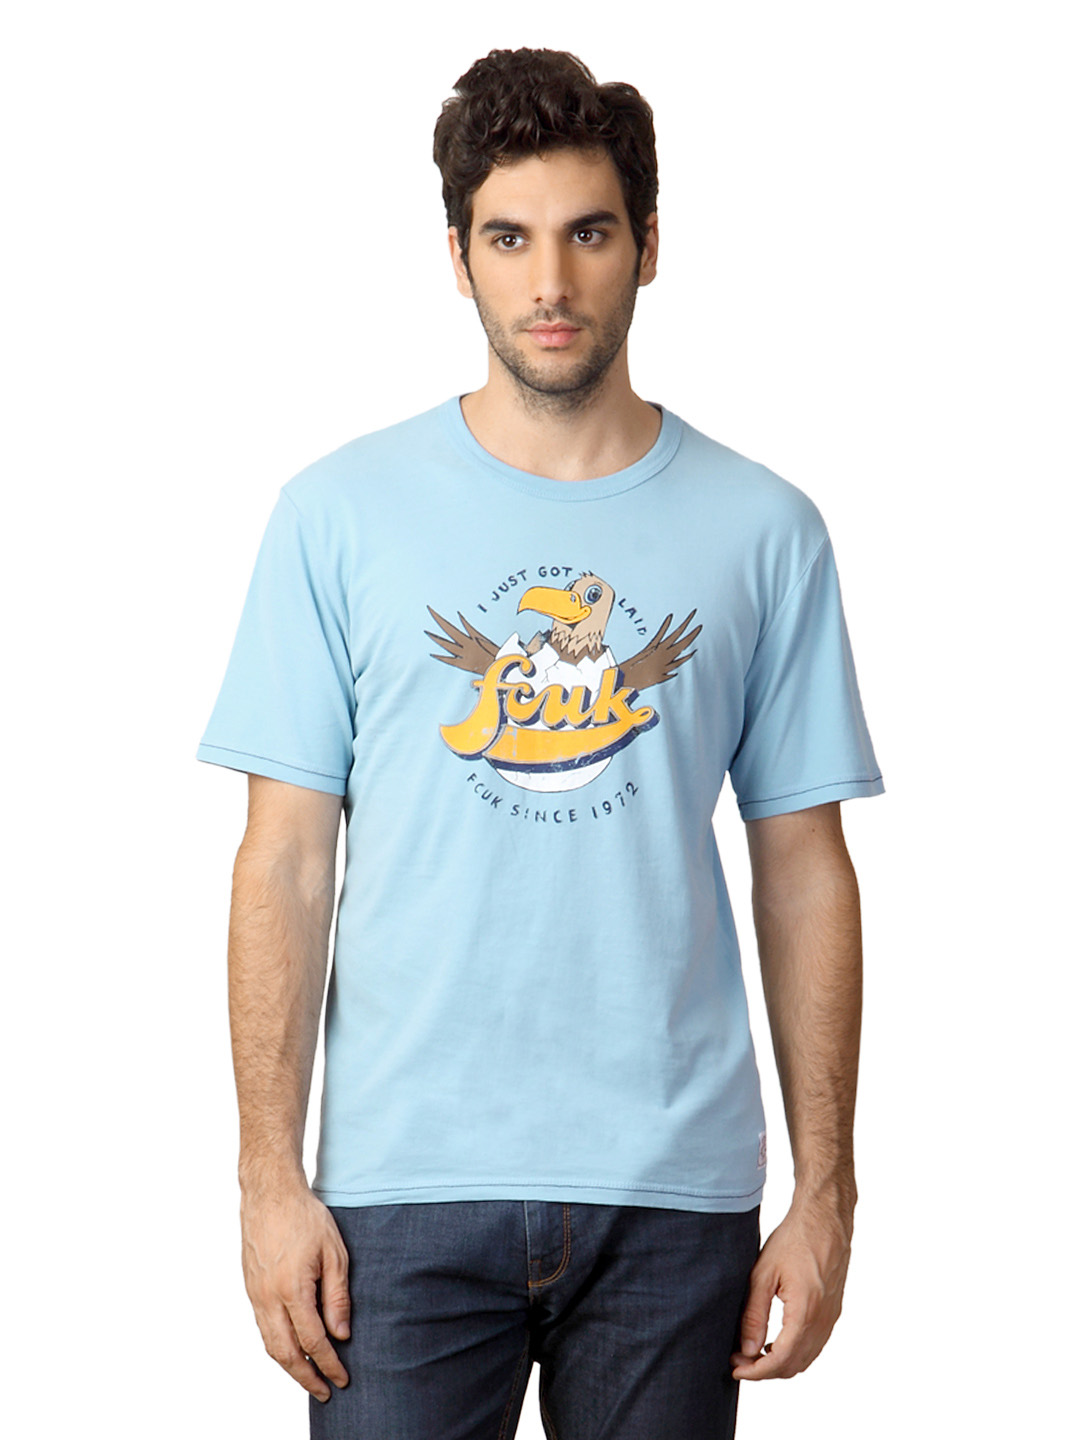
French Connection Men Blue T-shirt
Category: Apparel / Topwear / Tshirts
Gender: Men
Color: Blue
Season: Summer 2012
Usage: Casual